William, Prince of Wales

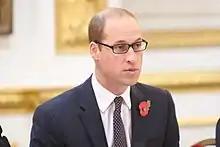
see caption

Queen Elizabeth II died on 8 September 2022, and William's father succeeded as Charles III. William, now heir apparent, was created Prince of Wales by his father on 9 September. Controversy regarding the title became a topic of public debate in Wales. Senedd Llywydd Elin Jones said an investiture was not constitutionally required and likely unnecessary, a view echoed by Kensington Palace, which stated it was "not on the table". As the eldest son of the British monarch, William inherited the Duchy of Cornwall, a £1.3 billion private estate established in 1337 to provide a private income to the monarch's eldest son. The duchy paid him in his first full year as Duke of Cornwall.